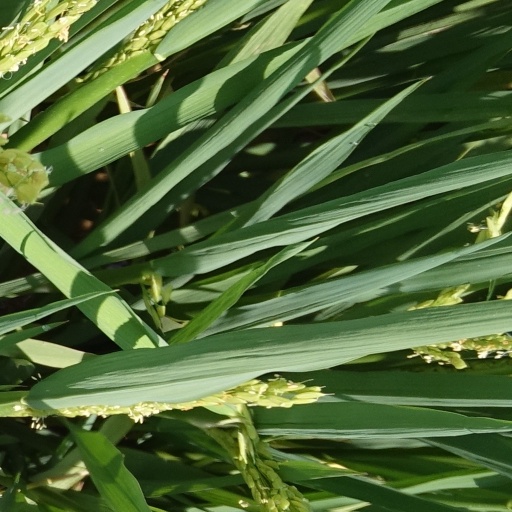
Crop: rice